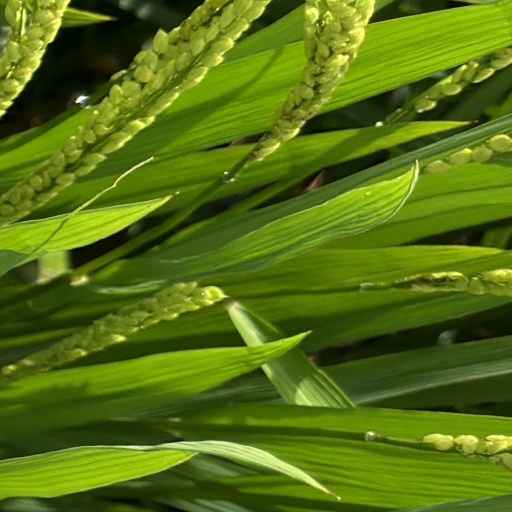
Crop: rice